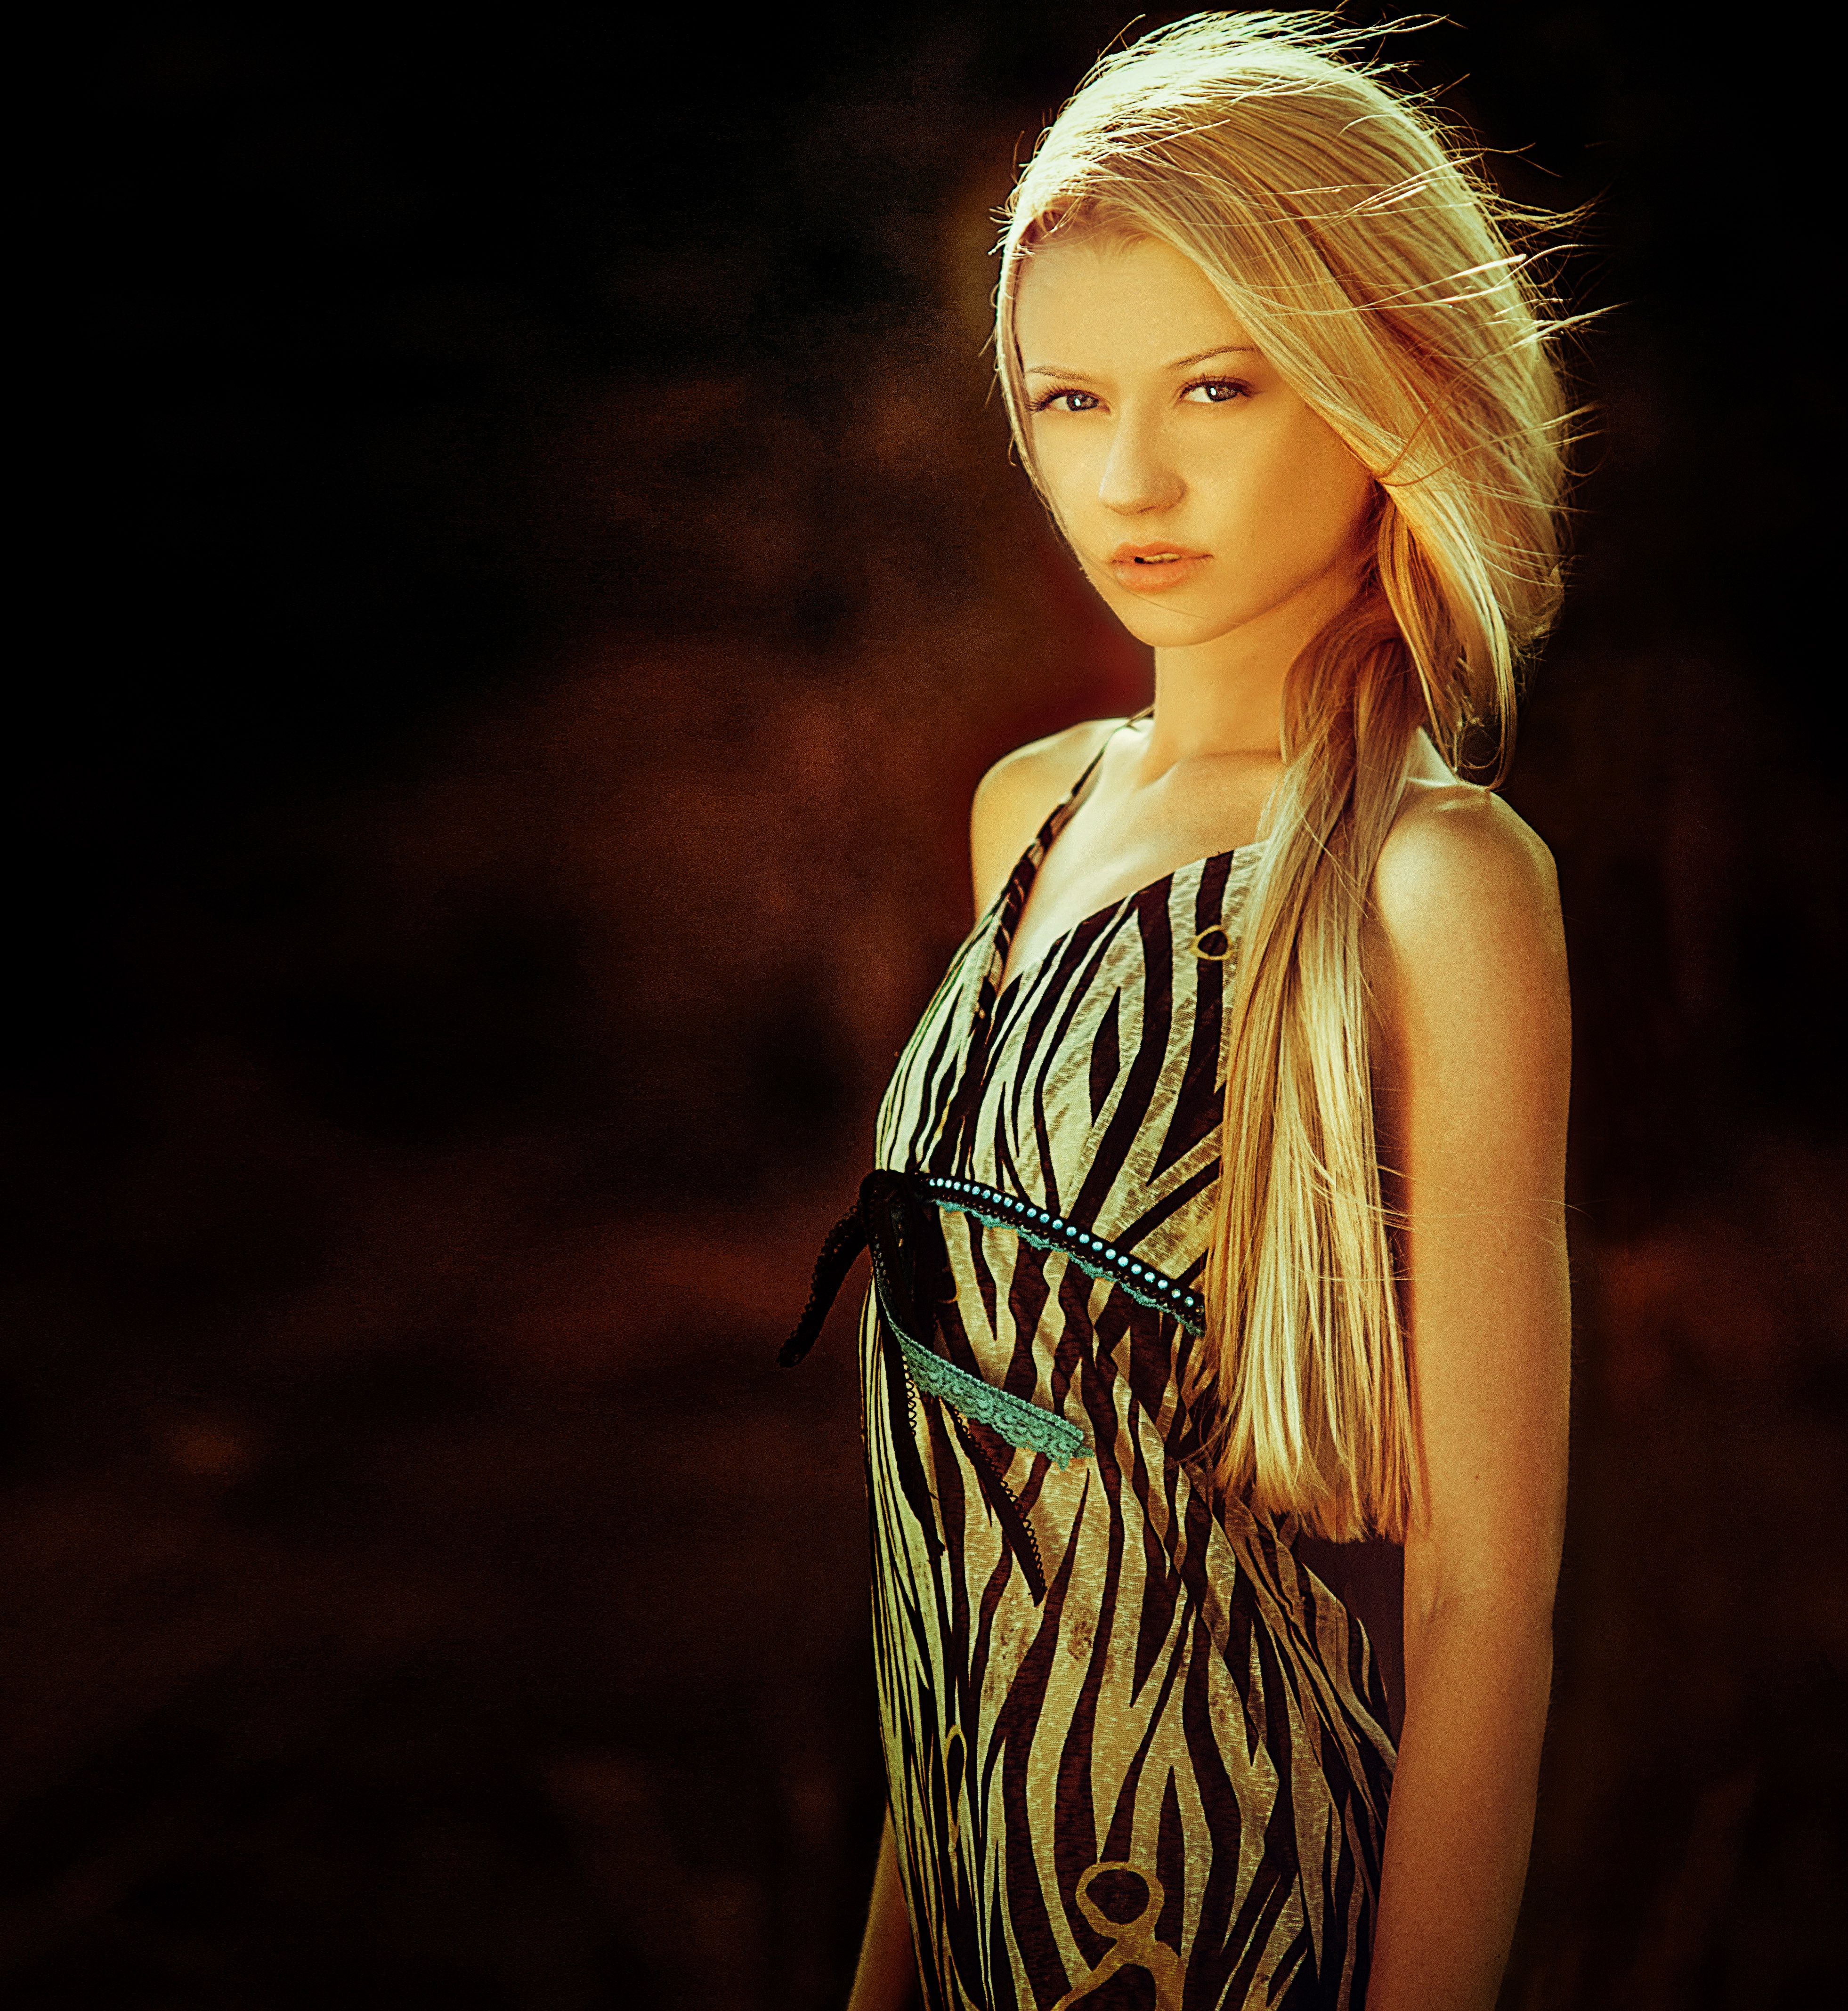
forest, outdoor, person, light, girl, woman, hair, photography, portrait, model, human, fashion, tshirt, close, hairstyle, painting, long hair, face, doll, eyes, art, dress, figure, mountains, beauty, beautiful, elegant, pretty, slim, charming, photo shoot, t shirt, brown hair, plait, art model